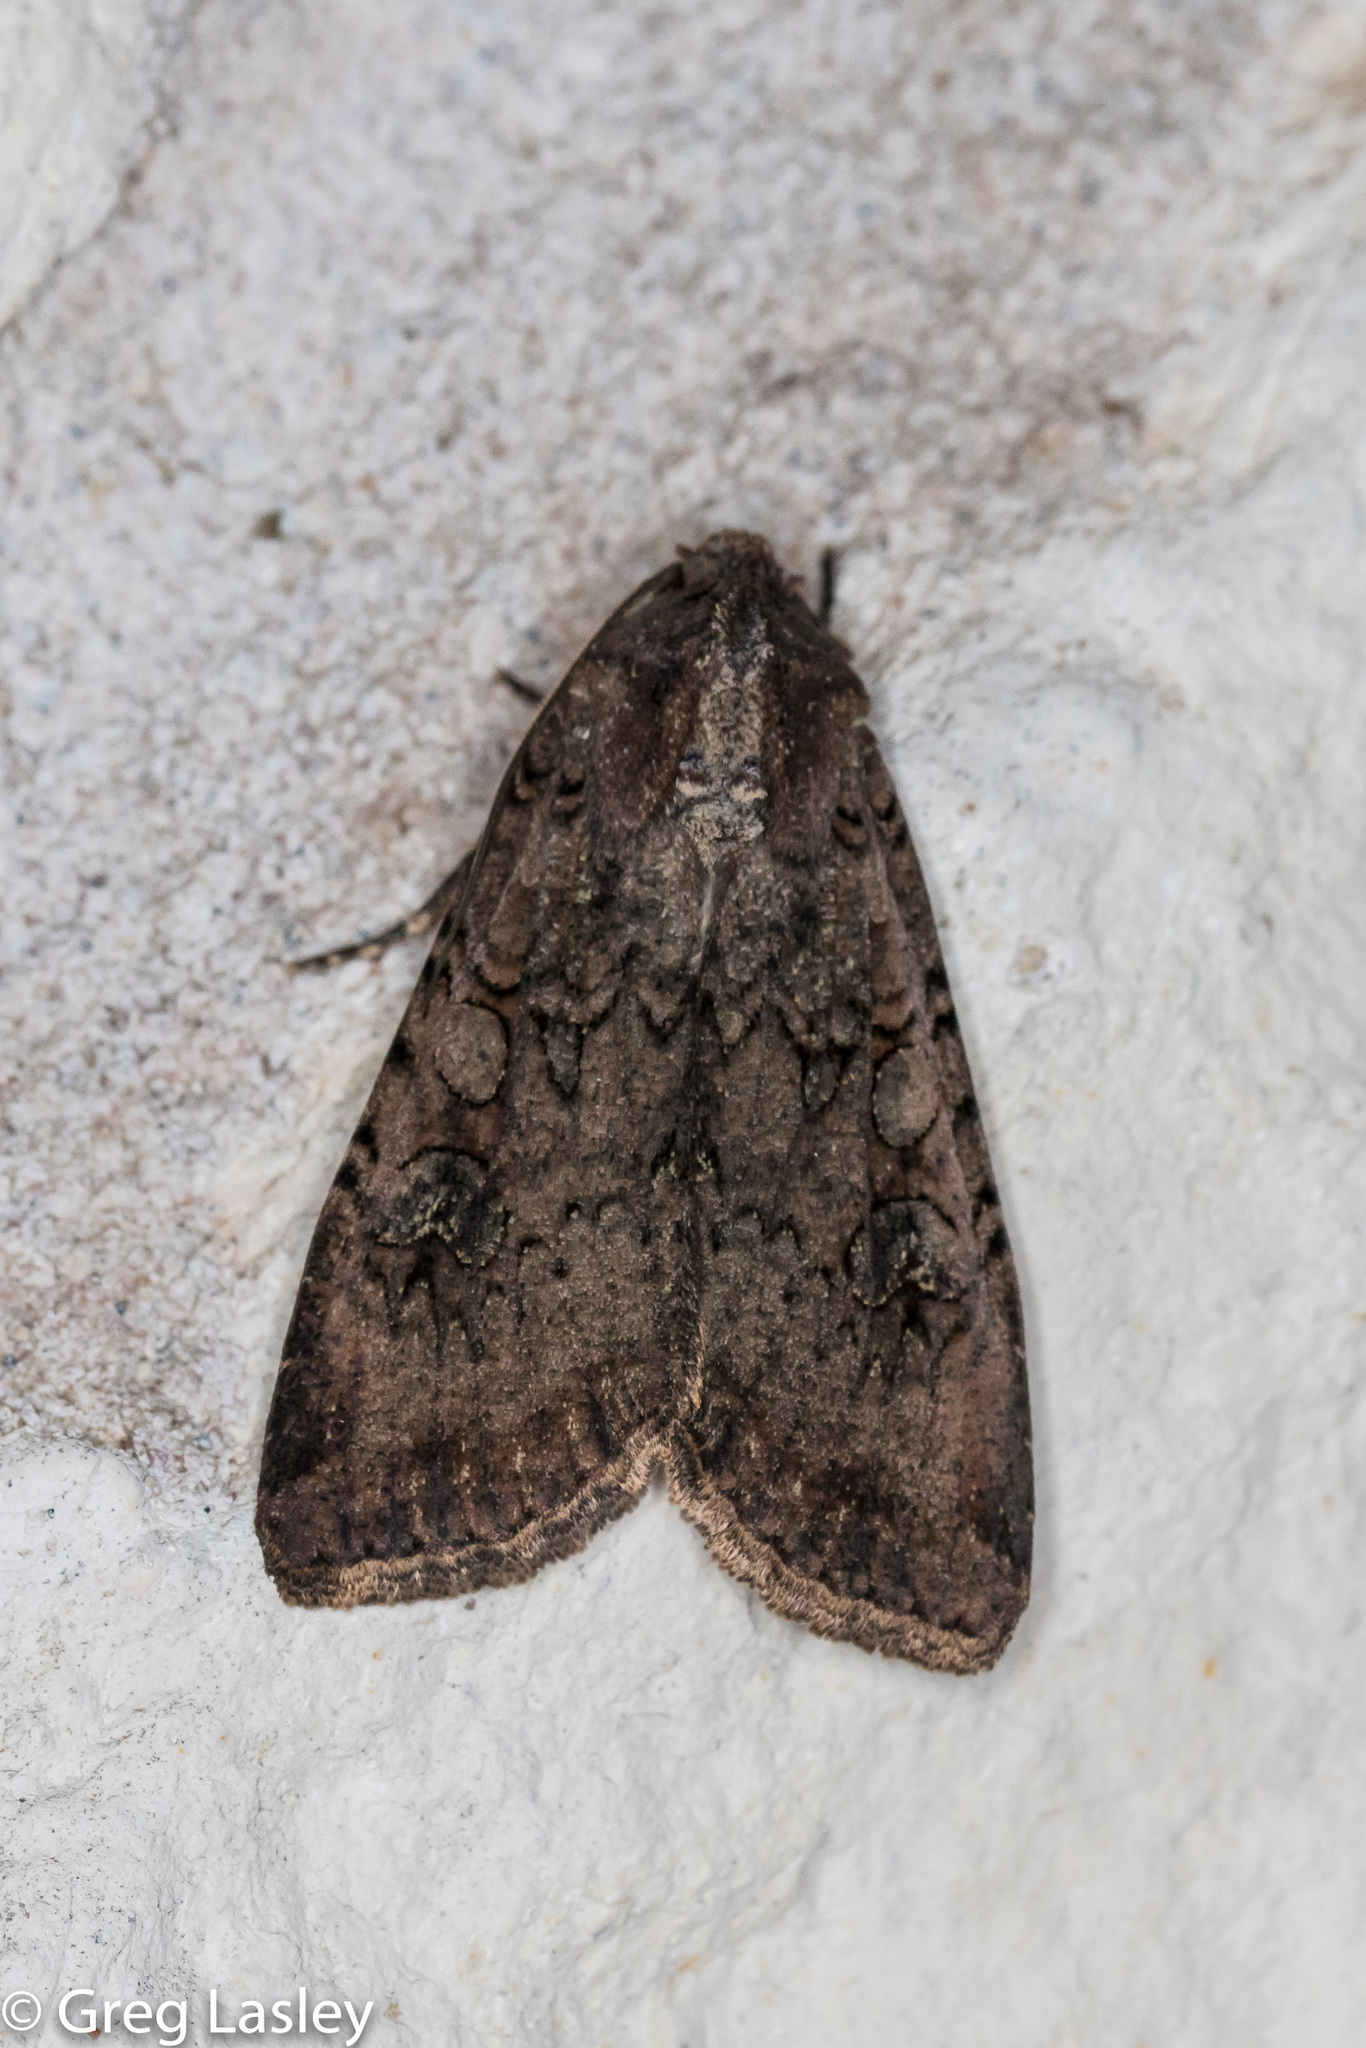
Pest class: cutworms